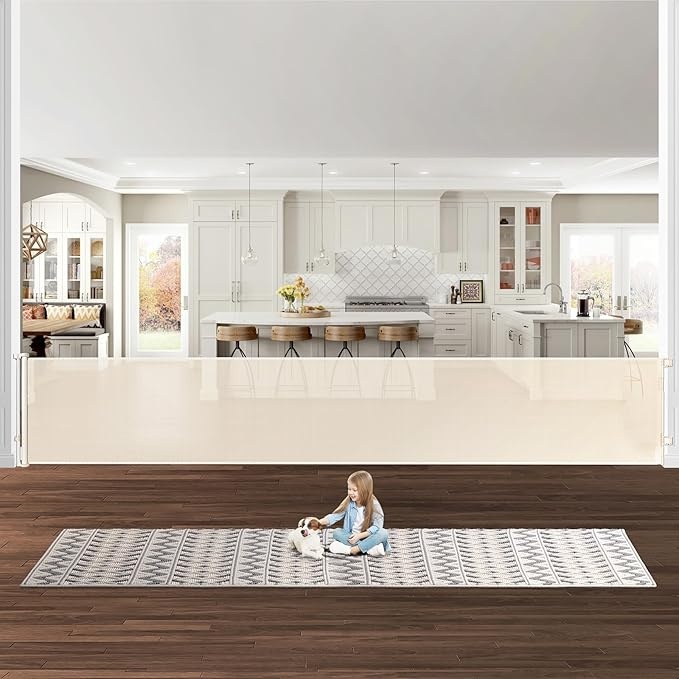
175 Inch Extra Wide Retractable Baby Gates for Large Openings, Extra Long Retractable Dog Gate for Doorways 33" Tall Mesh Pet Gate for Wide Openings Large Baby Gate for Indoor Outdoor (Beige)
About This [175" Extra Wide & Retractable Design] Our retractable baby gates extra wide can be extended up to 175 inches wide and 33 inches tall. When not in use, the mesh can be completely retracted away to save space. Please measure before installation to ensure the size fits your opening. [Baby Play Area] You can use the extra wide retractable baby gate to separate a safe play area for your baby in your home. Keep your dog out of the baby safety gate and do not disturb your baby. [Easy to Use with One Hand] The retractable dog gate is designed with a double locking system. Adults can easily lock and unlock the baby gates, but children cannot. [Adjustable Brackets Fit for any Baseboards] Our extra wide retractable pet gate accessories can be adjusted up and down to fit wall with baseboard according to the height of your baseboards. No need to buy extra spacers. [Suitable for Indoor and Outdoor]Our extra wide child gate can be used indoors and outdoors, such as the bottom of the stairs, living room, kitchen, doorway, hallway, deck, porch, garage door, patio etc. Giving a large space for your children to play, free mom’s hand. Overview Material : Plastic Color : Beige Brand : Bingguz Product Dimensions : 175"W x 33"H Mounting Type : Hardware Mount
Brand: Bingguz
Category: Baby & Toddler > Baby Safety > Baby & Pet Gates > Retractable Gates